Pliny the Younger on Christians

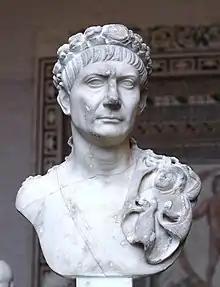
Trajan statue, Glyptothek, Munich

Leonard L. Thompson calls the policy "double-edged", since, "on the one hand, Christians were not hunted down. They were tried only if accusations from local provincials were brought against them. But if accused and convicted, then Christians ... were killed simply for being Christians." Therefore, Pliny's view of the treatment of Christians was not necessarily persecution but rather that Christians were executed only when they were brought before him at trial and confessed; however, pardons were also given to those who denied such charges. Ste. Croix says the recommended course of action "was 'accusatory' and not 'inquisitorial'", so that it was never the governors themselves but instead private, local accusers ("delatores") who brought forth accusations.